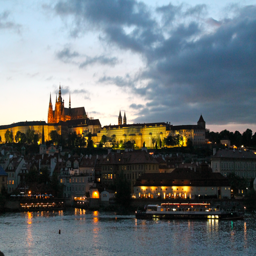
last view of the castle :)